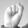
ASL letter: S